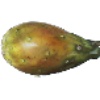
Label: Cactus fruit 1